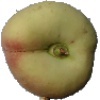
Label: peach_flat